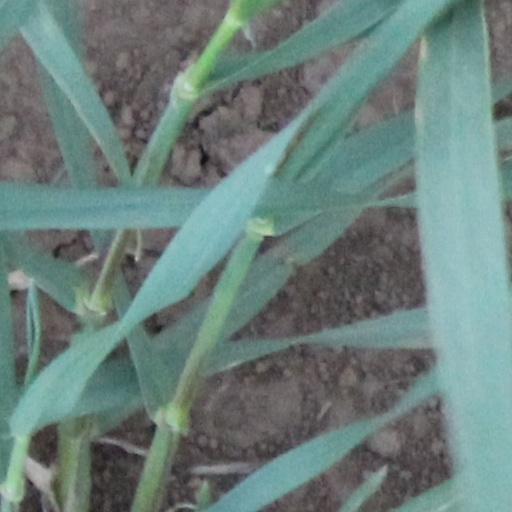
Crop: wheat